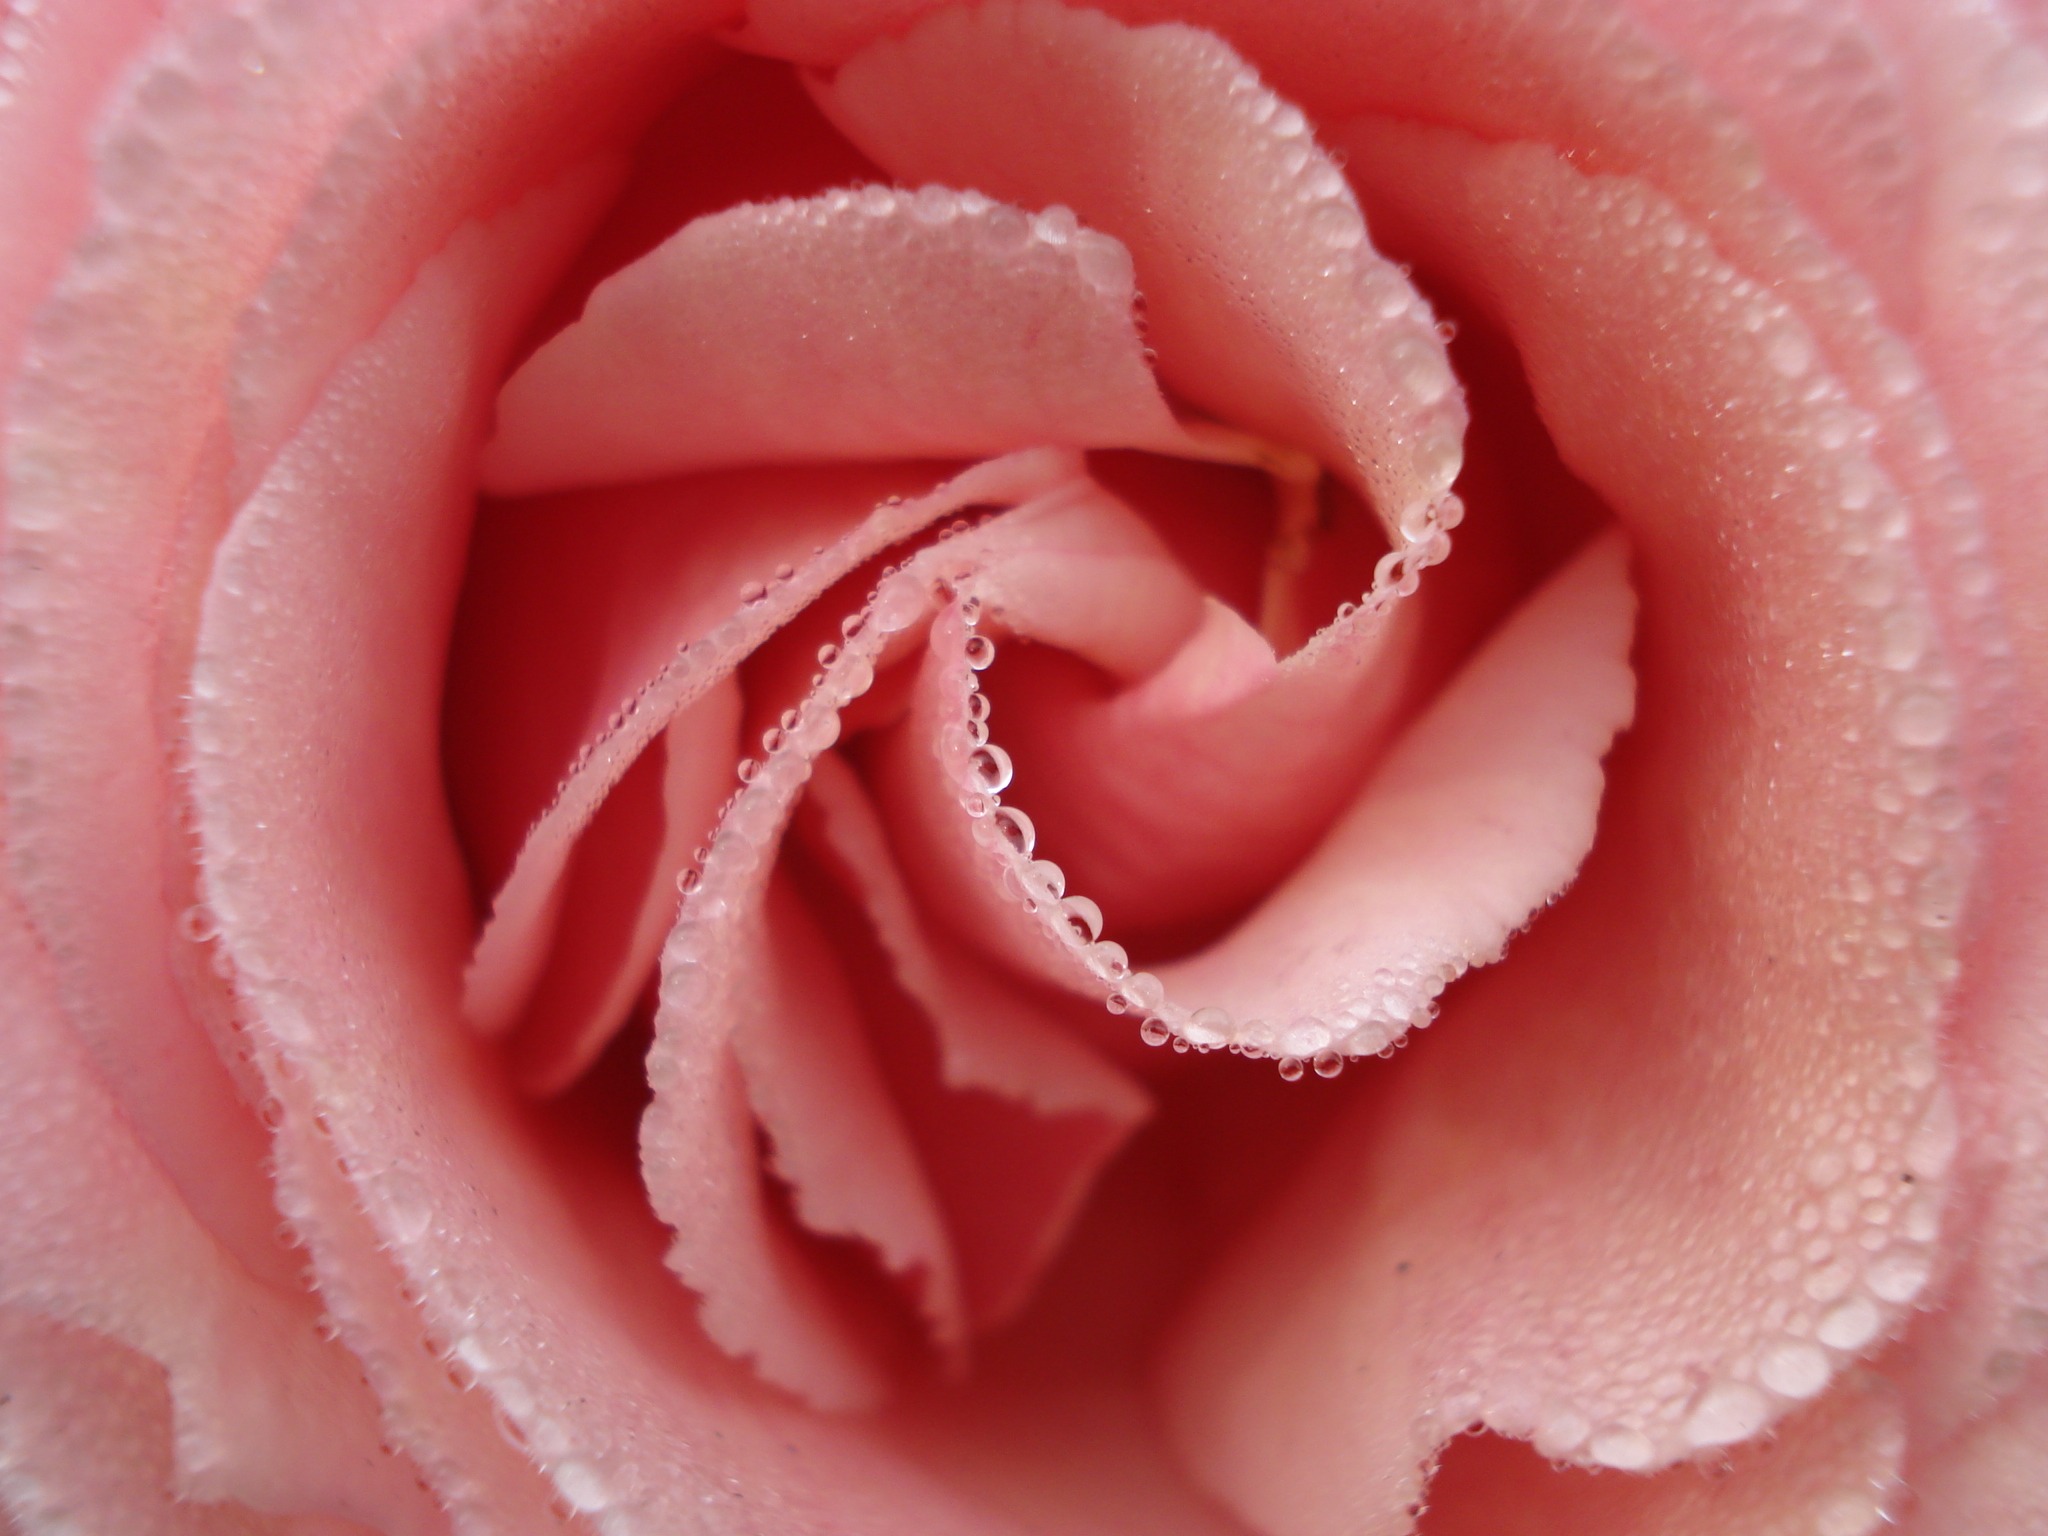
nature, plant, flower, petal, rose, red, pink, close up, petals, rosa, rocio, detail, macro photography, flowering plant, water droplets, garden roses, rose family, land plant, rose order